Longroy

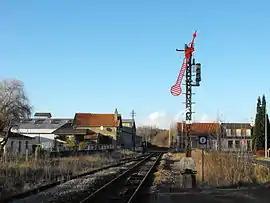
The railway at Longroy-Gamaches

Longroy is a commune in the Seine-Maritime department in the Normandy region in northern France.